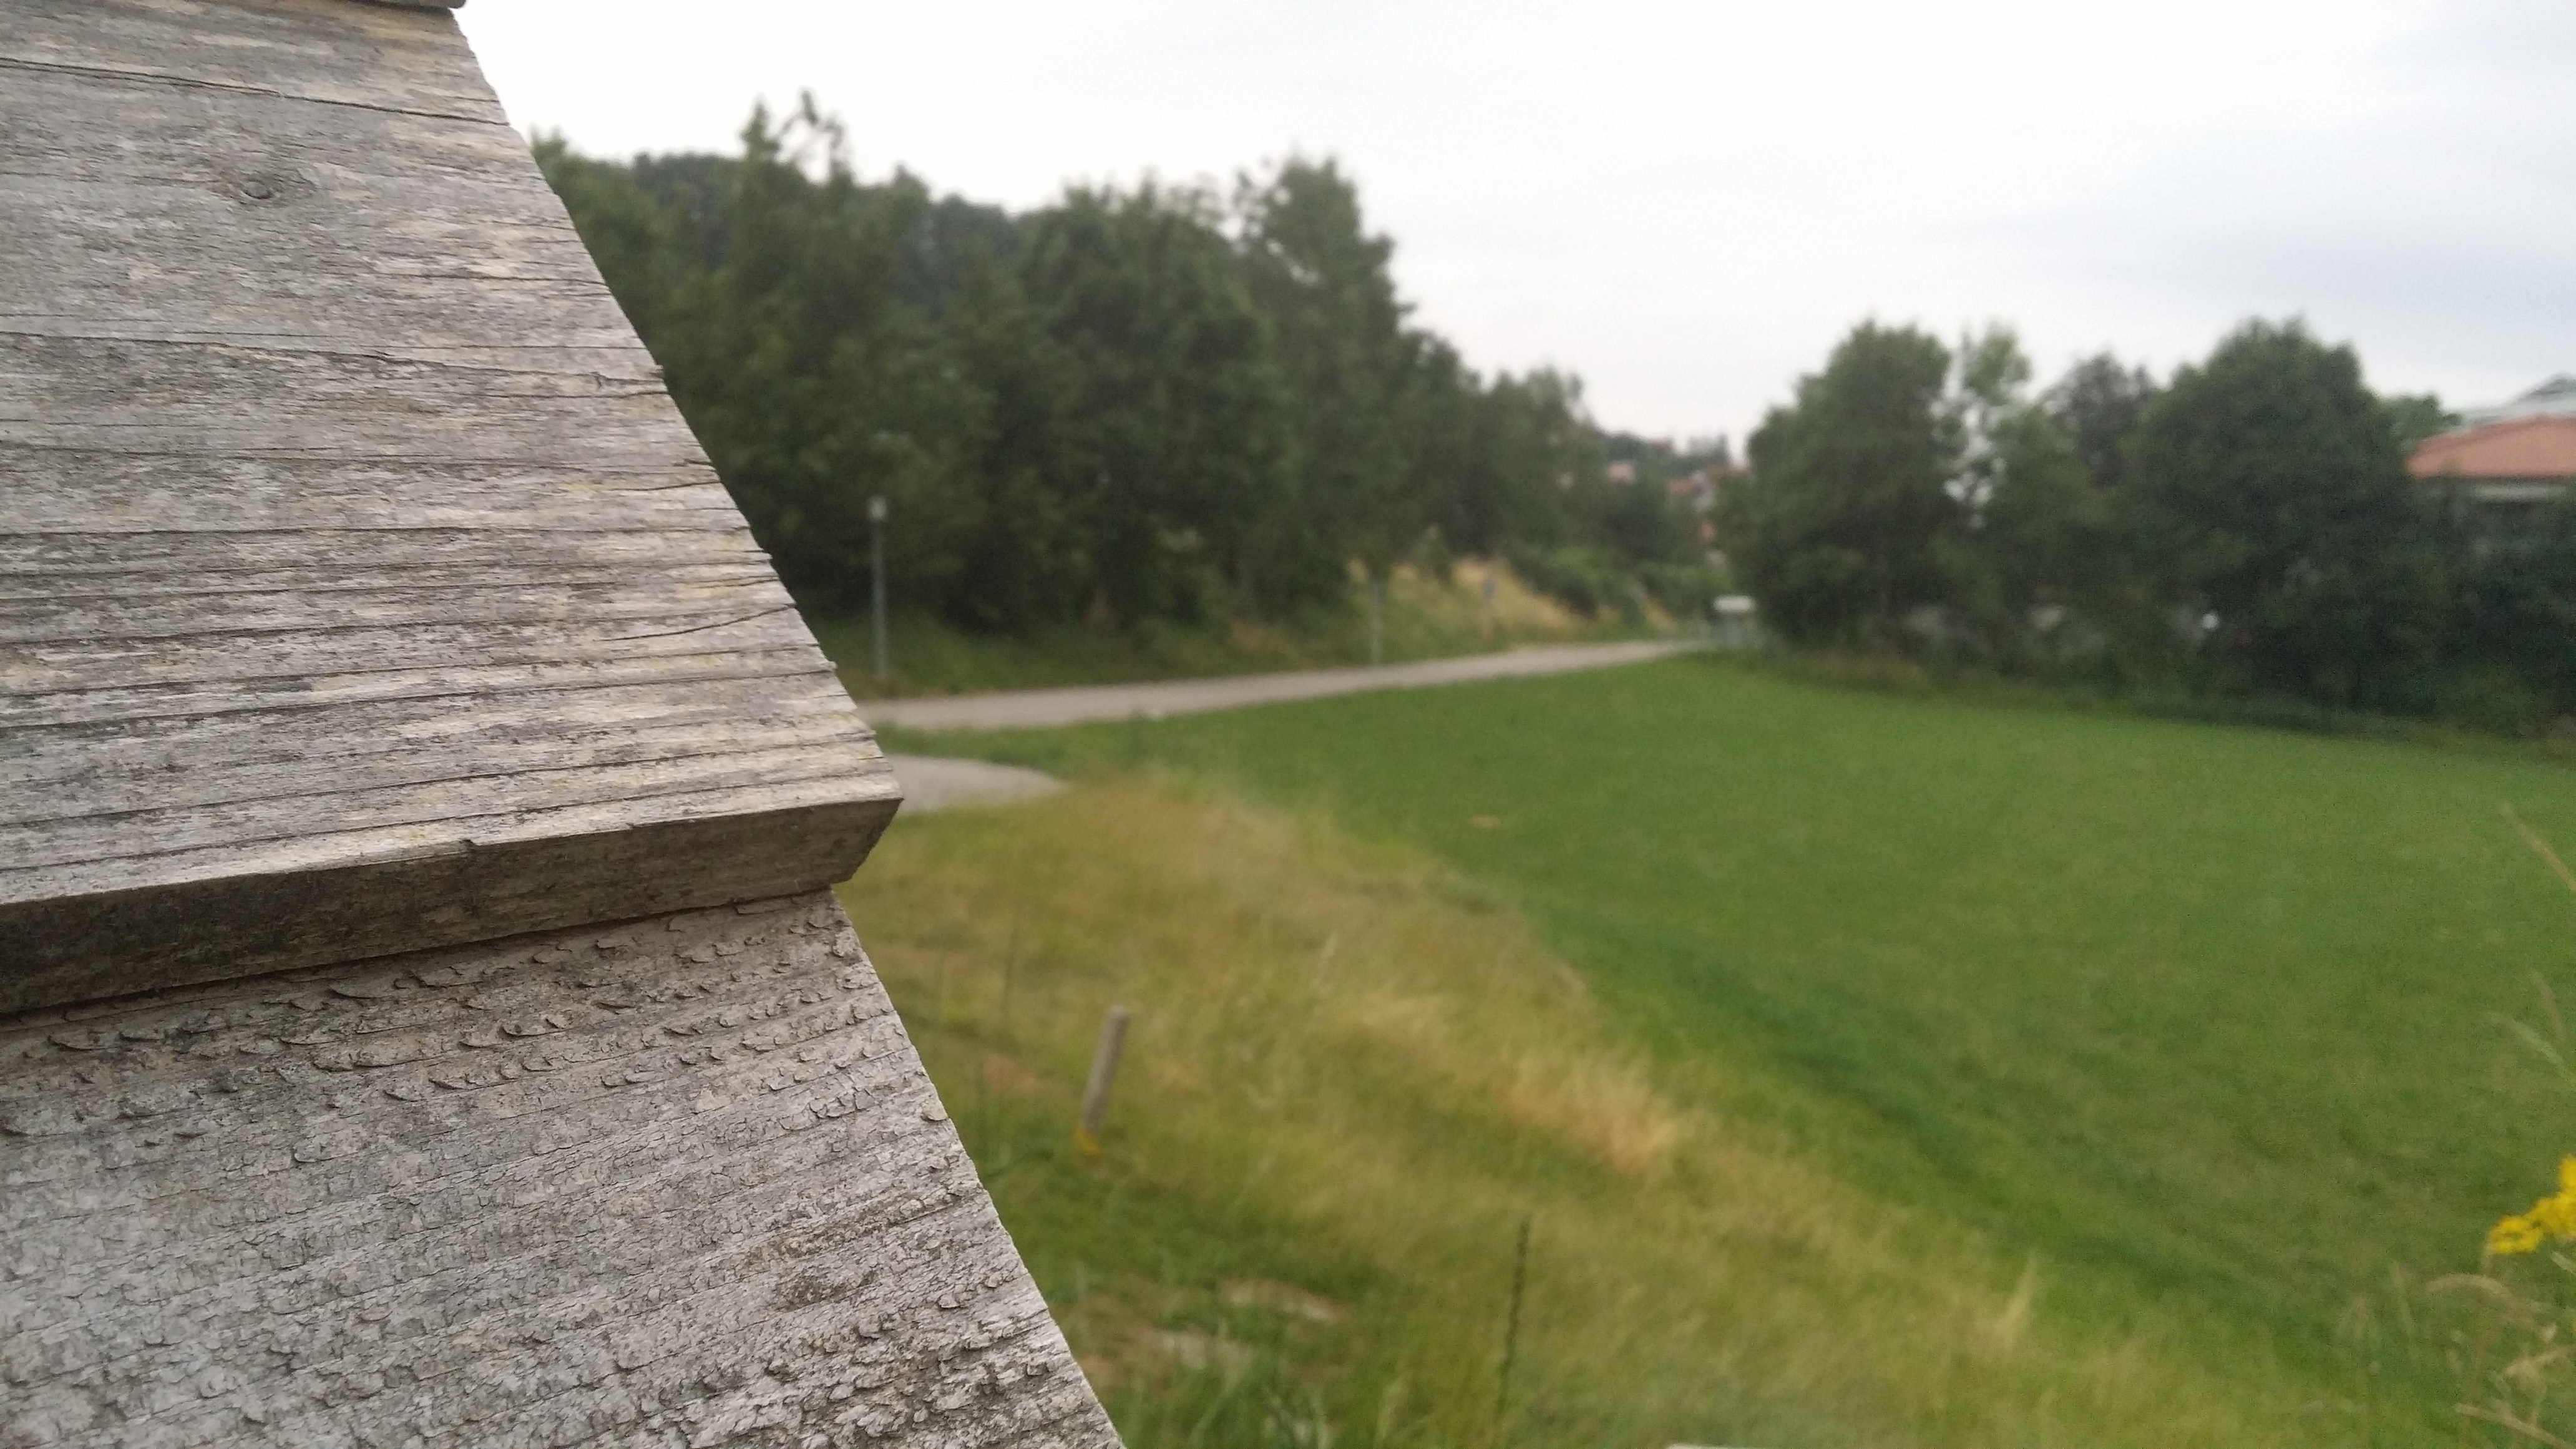
lawn, roof